James Harris, 5th Earl of Malmesbury

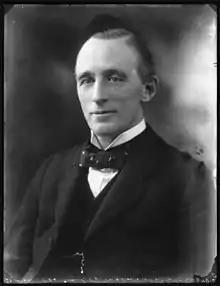
Lord Malmesbury

James Edward Harris, 5th Earl of Malmesbury DL (18 December 1872 – 12 June 1950), styled Viscount FitzHarris from 1889 to 1899, was a British peer and conservative politician.